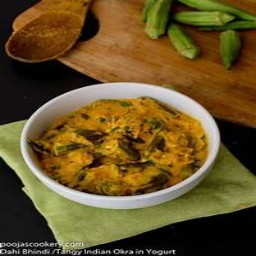
Label: okra_stew